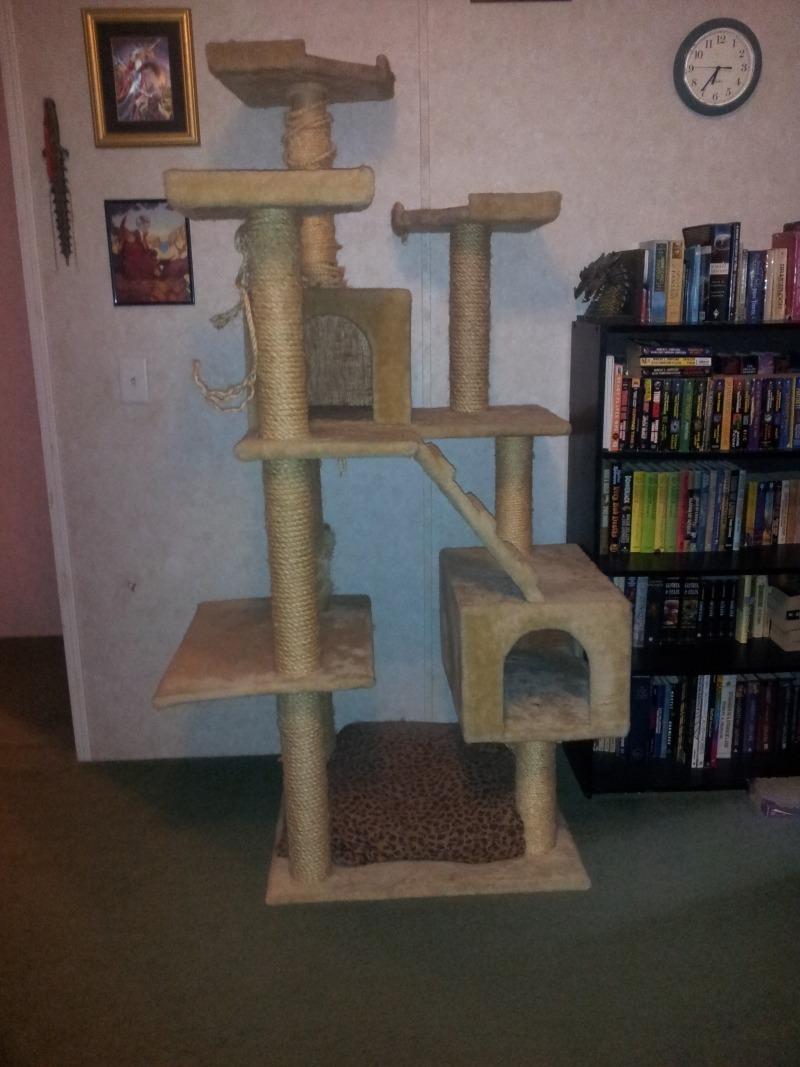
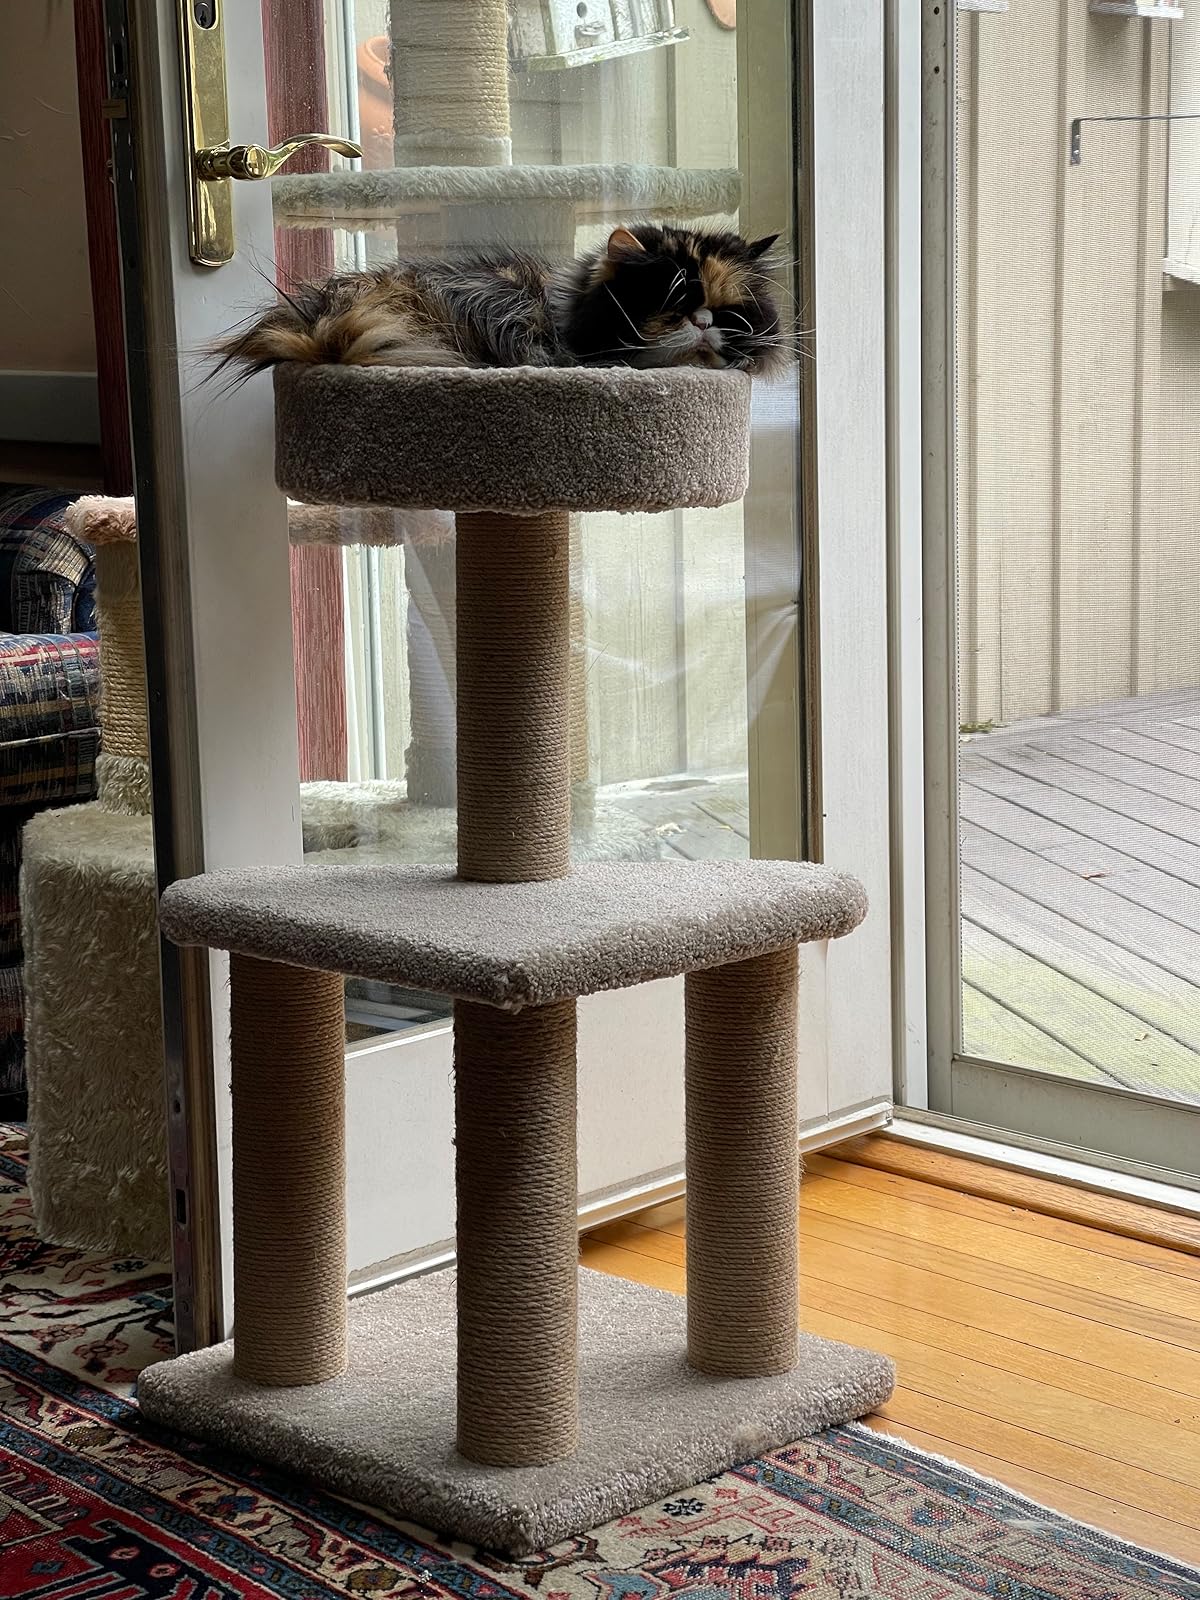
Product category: items_cat tree
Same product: no